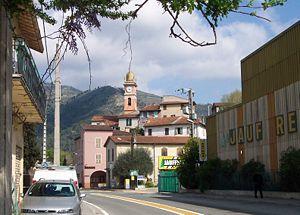
Drap est une commune française située dans le département des Alpes-Maritimes en région Provence-Alpes-Côte d'Azur.